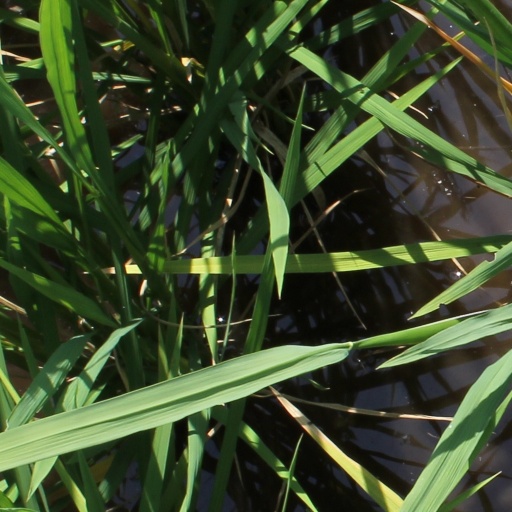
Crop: rice